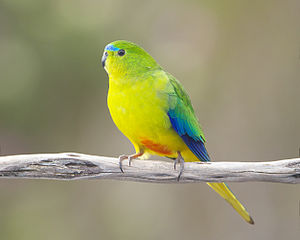
Orangebuget græsparakit
Orangebuget græsparakit er en papegøje, der lever på Tasmanien.